List of paramilitary organizations

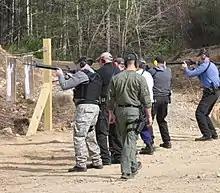
SWAT team training with M-16 style rifles

Paramilitary is a military that is not a part of a country's official or legitimate armed forces. The Oxford English Dictionary traces the use of the term "paramilitary" as far back as 1934.